Jackal's horn

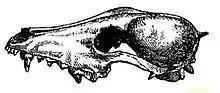
Skull of a Sri Lankan jackal with a horn

The Jackal's horn is a mythical boney cone-shaped excrescence which is said to occasionally grow on the skulls of golden jackals. It is associated with magical powers in South Asia. Despite the lack of proof for its existence it is still widely believed to be real. This horn supposedly usually measures half an inch in length, and is concealed by fur.